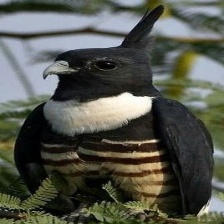
Species: BLACK BAZA
Scientific name: AVICEDA LEUPHOTES